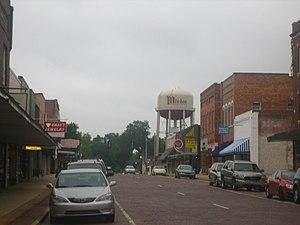
Minden est une ville de Louisiane et le siège de la paroisse de Webster située au nord-ouest de l'État de la Louisiane et au Sud immédiat de l'État de l'Arkansas.